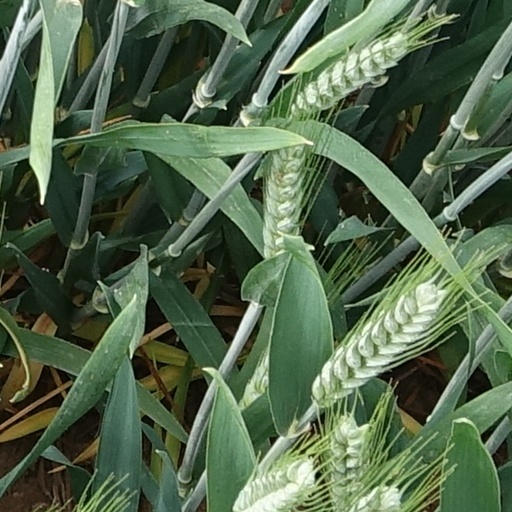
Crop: wheat